Stephen Tindall

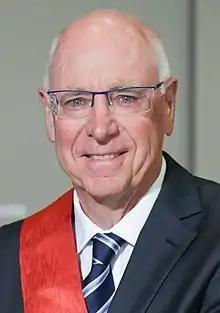
Stephen Tindall in 2019

use both this parameter and |birth_date to display the person's date of birth, date of death, and age at death) -->